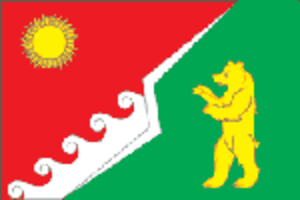
Kodinsk est une ville du kraï de Krasnoïarsk, en Russie, et le centre administratif du raïon Kejemski. Sa population s'élevait à 15 876 en 2013.